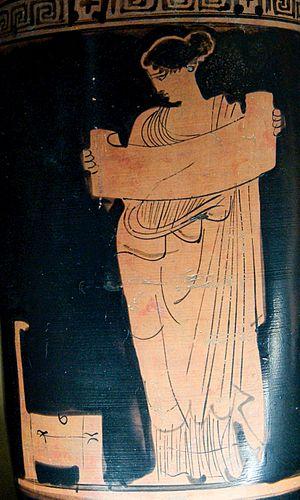
Muse lisant un volumen (rouleau)